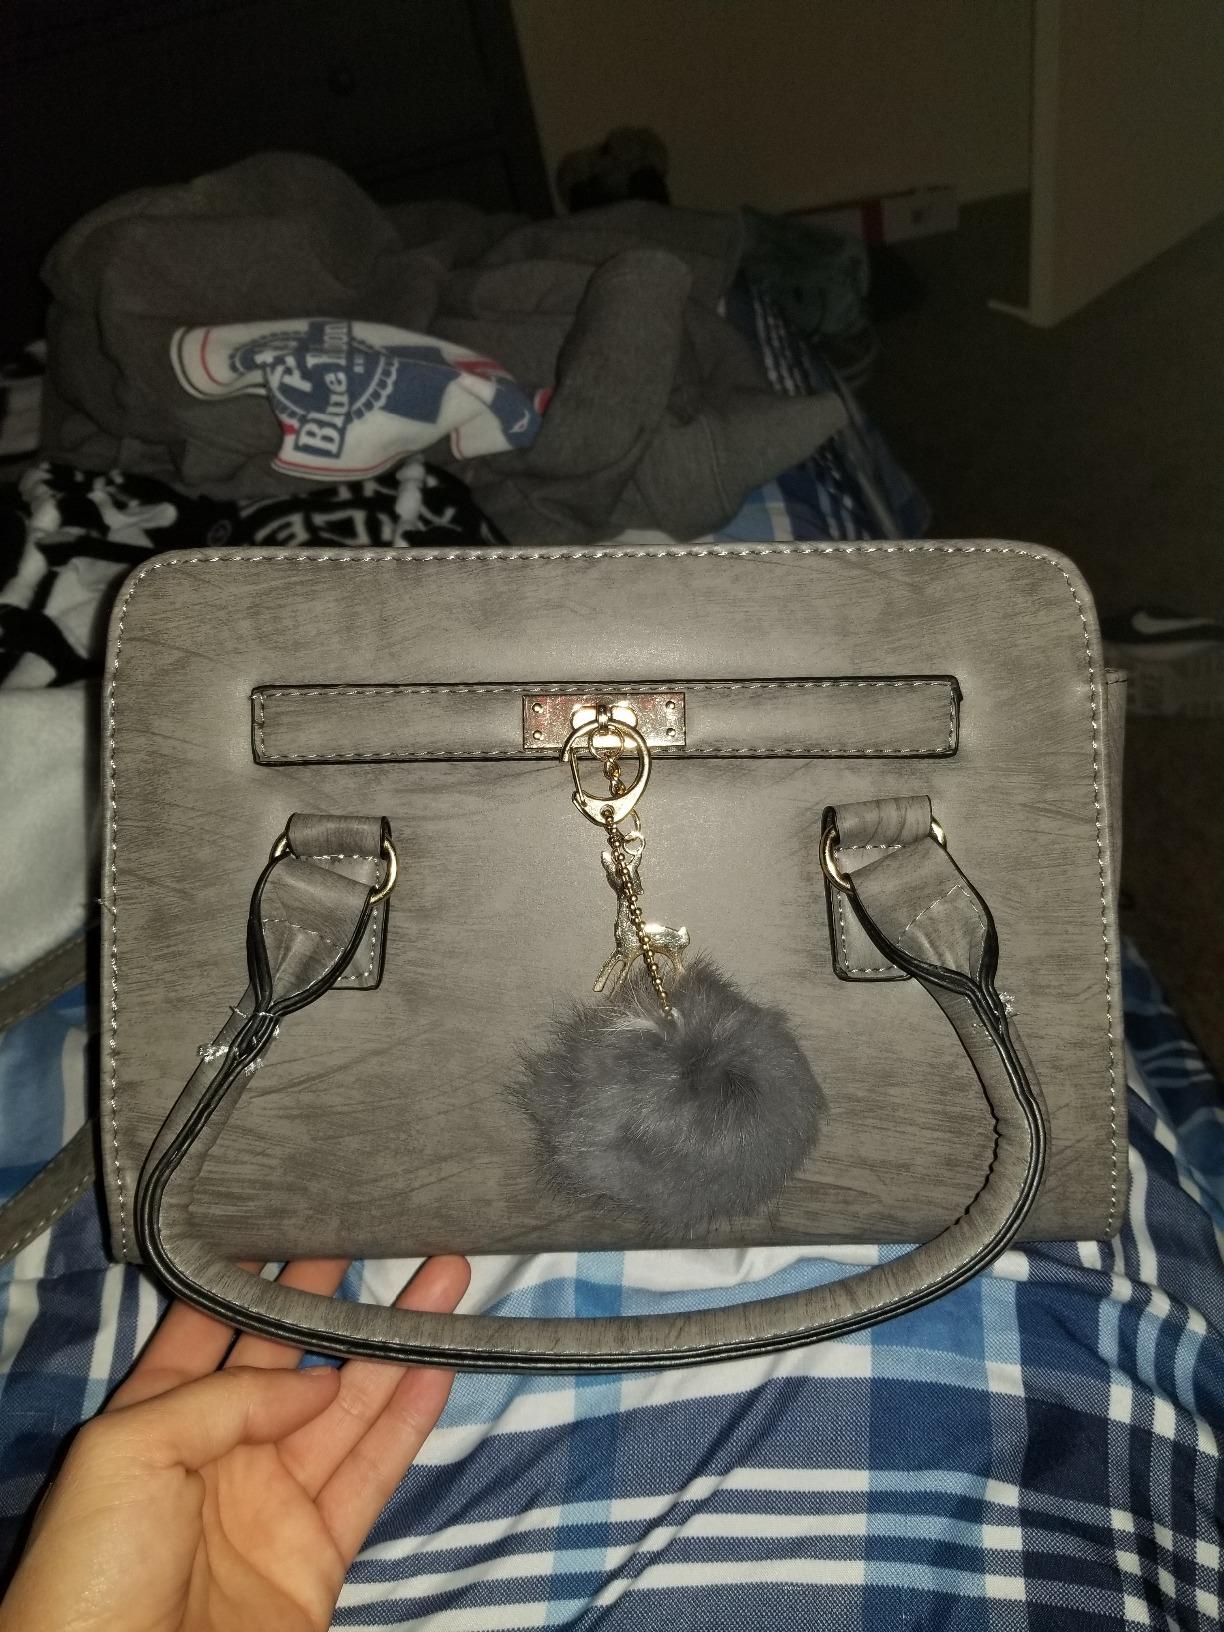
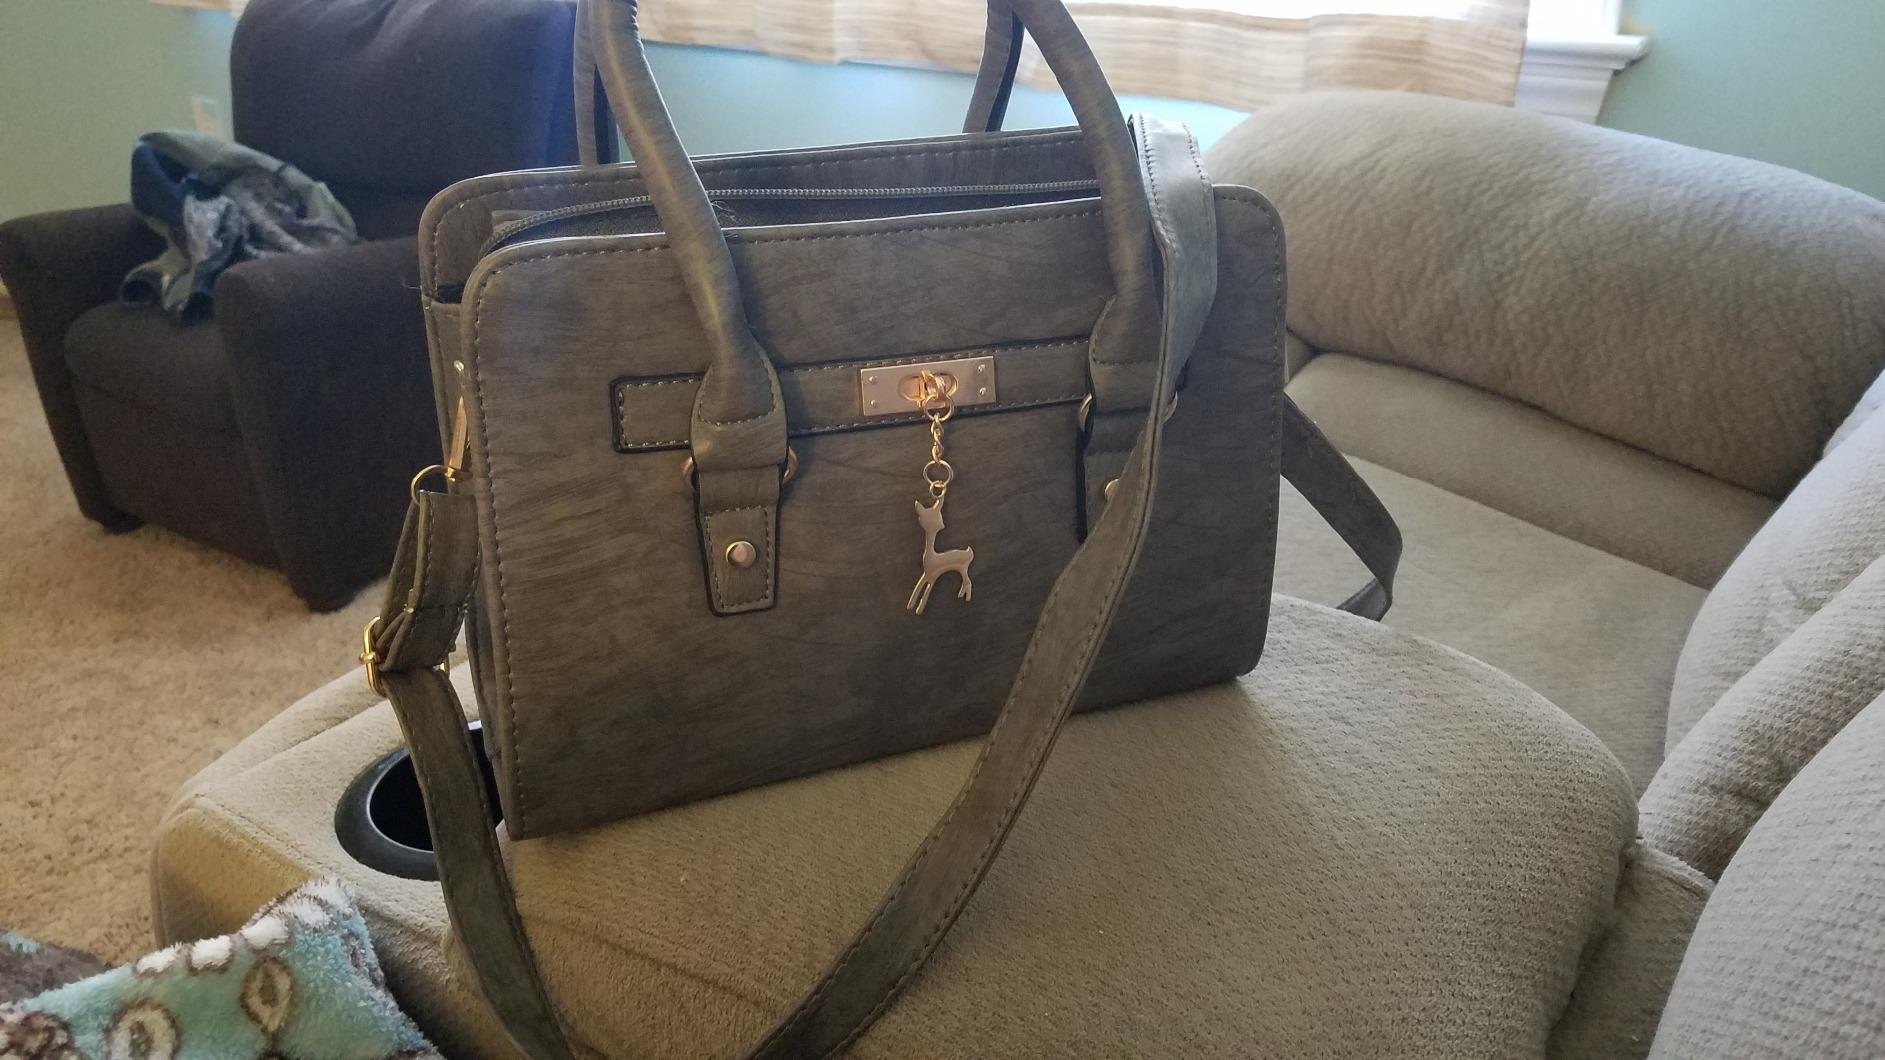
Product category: accessories_handbag
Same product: yes